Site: brandenburg
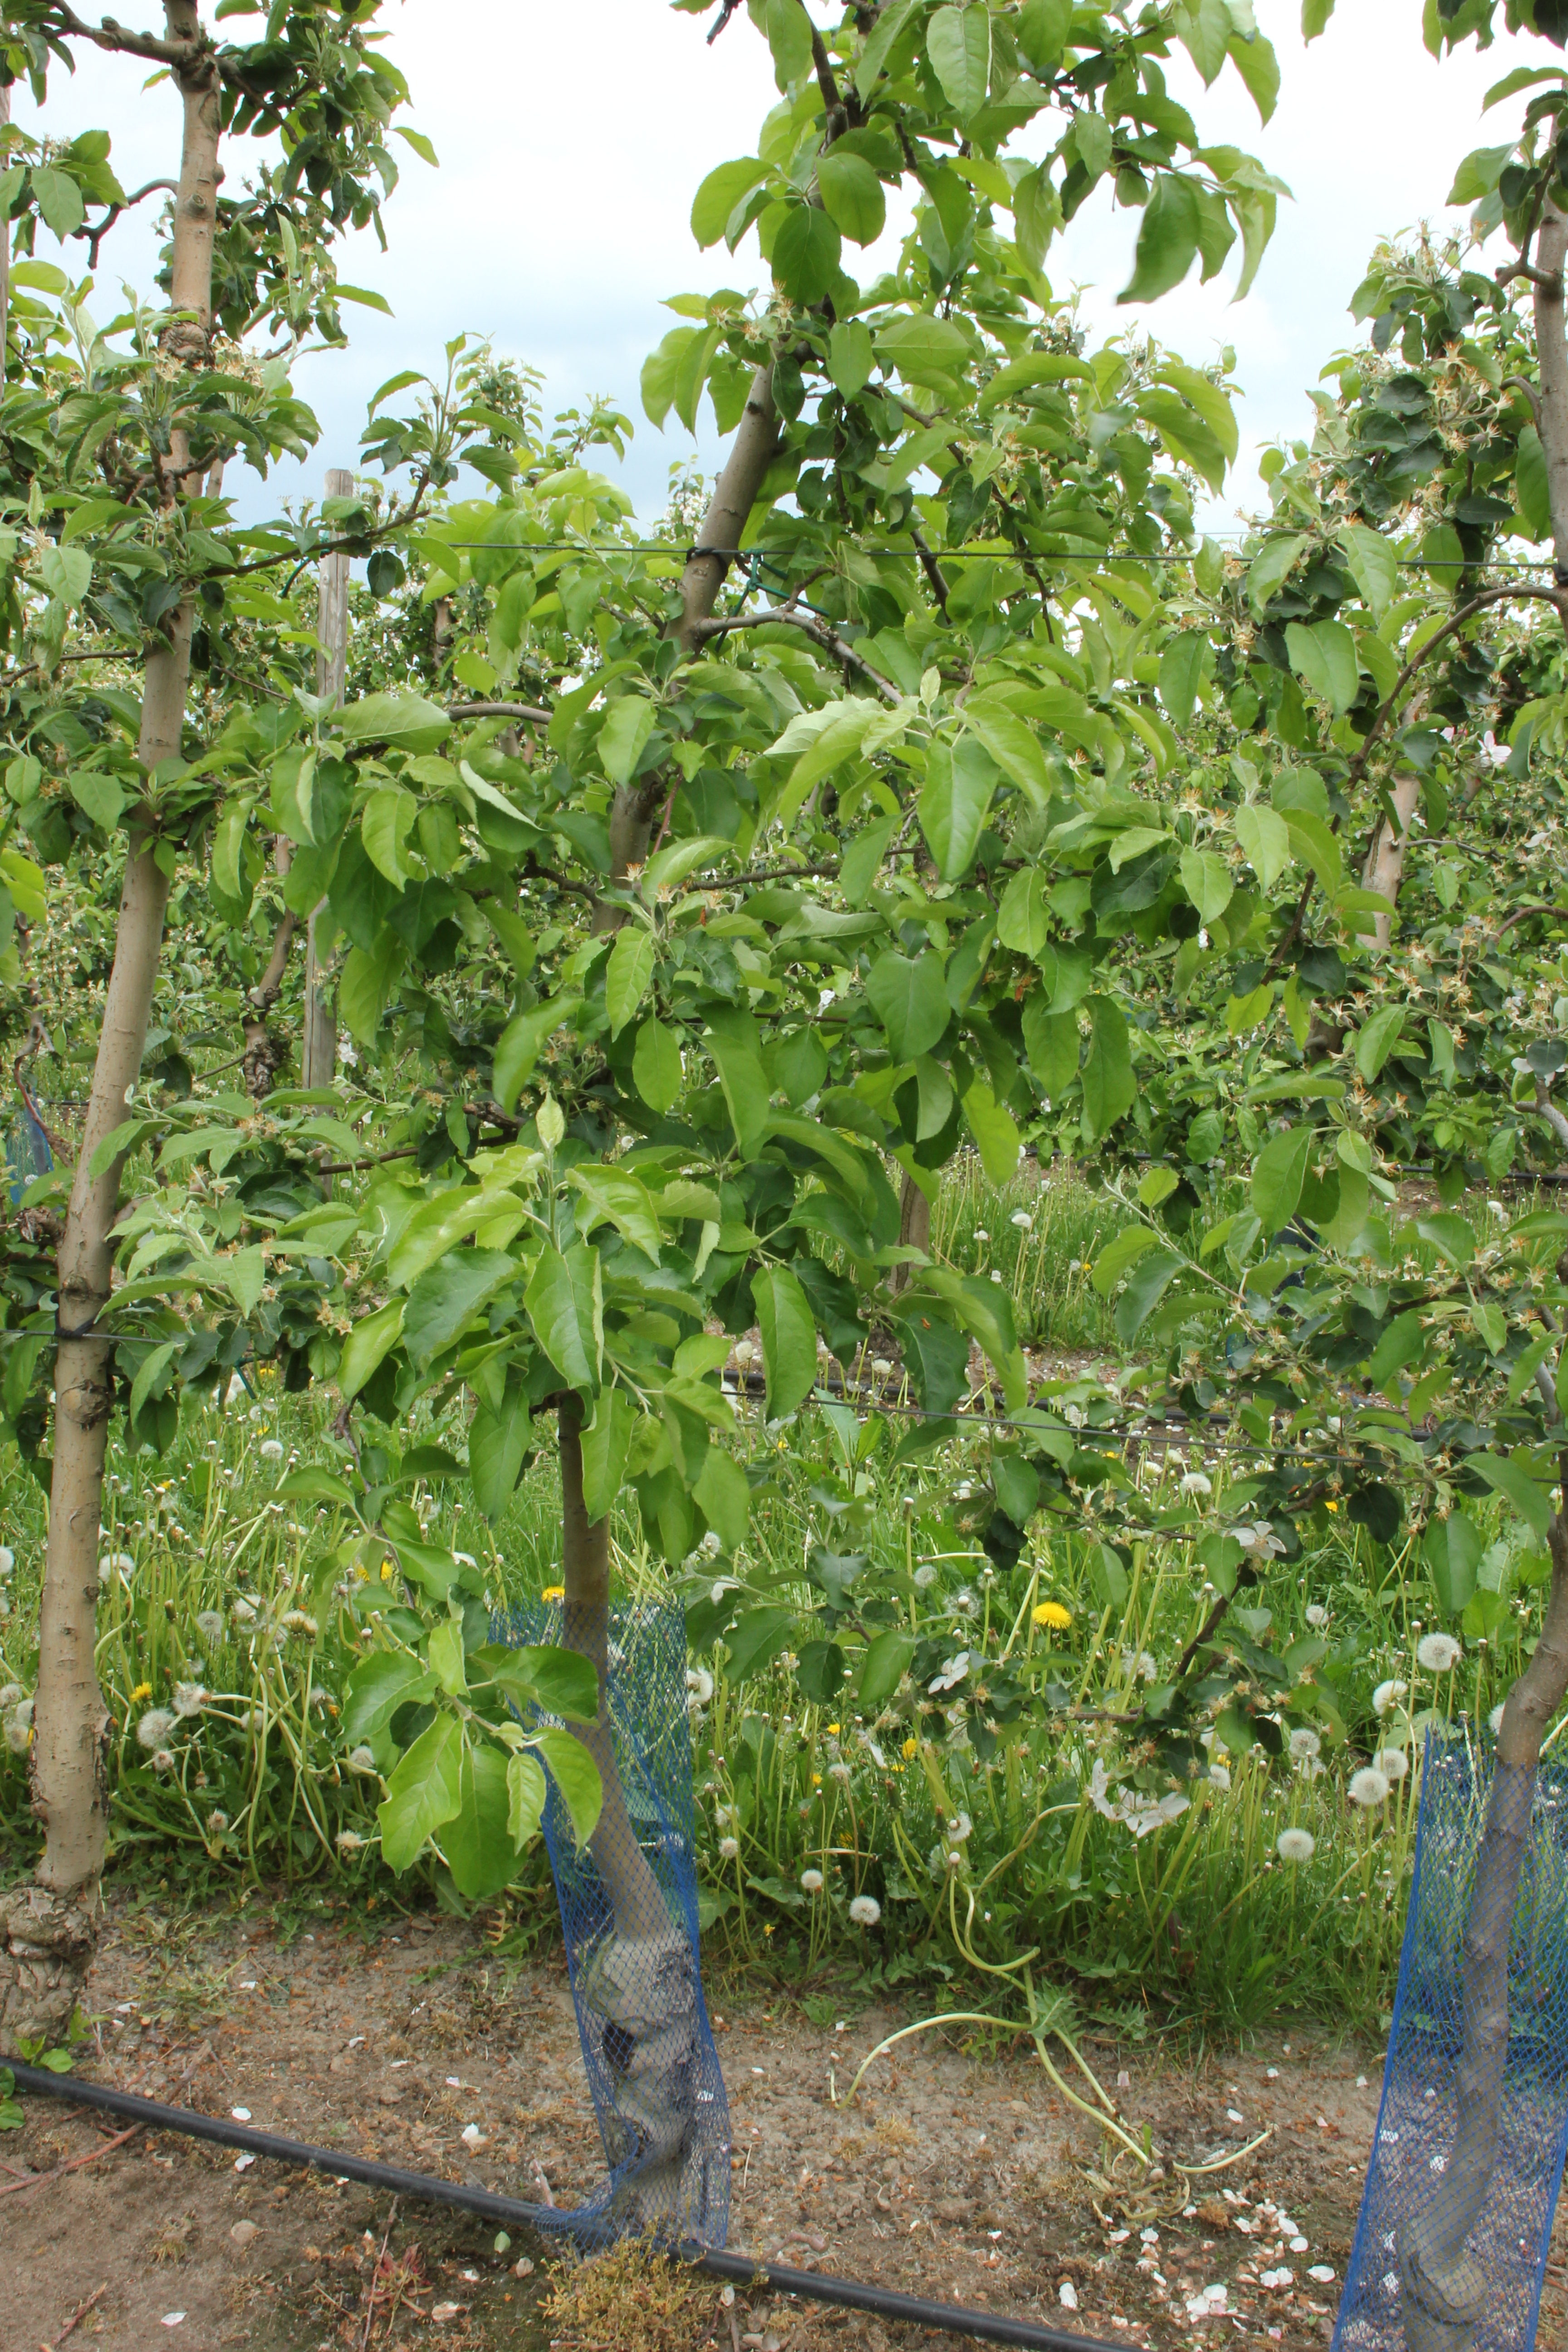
Growth stage (BBCH 67): Flowering